962nd Airborne Air Control Squadron

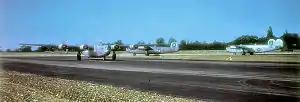
B-24s of the 493d Bomb Group at Debach

The squadron's first predecessor, the 862d Bombardment Squadron, was first activated at McCook Army Air Field, Nebraska as one of the original four squadrons of the 493d Bombardment Group. The formation of the squadron was delayed by an administrative error that caused some of the unit's cadre to report to Davis-Monthan Field, Arizona instead of McCook. It was not until January 1944 that all personnel were at McCook. By this time, the squadron had transferred on paper to Elveden Hall, England. The ground personnel of the squadron in the United States had been used to form Boeing B-29 Superfortress units being activated by Second Air Force, while the air echelon remained in Nebraska to conduct training on their assigned Consolidated B-24 Liberators. Meanwhile, Eighth Air Force formed a new ground echelon for the squadron in England from other units assigned to the 3d Bombardment Division. This ground echelon moved to the squadron's combat station, RAF Debach, in April 1944. The squadron's air echelon departed for England via the northern ferry route on 1 May, while a small ground component left McCook and sailed from Boston, Massachusetts on the SS "Brazil" on 12 May 1944.